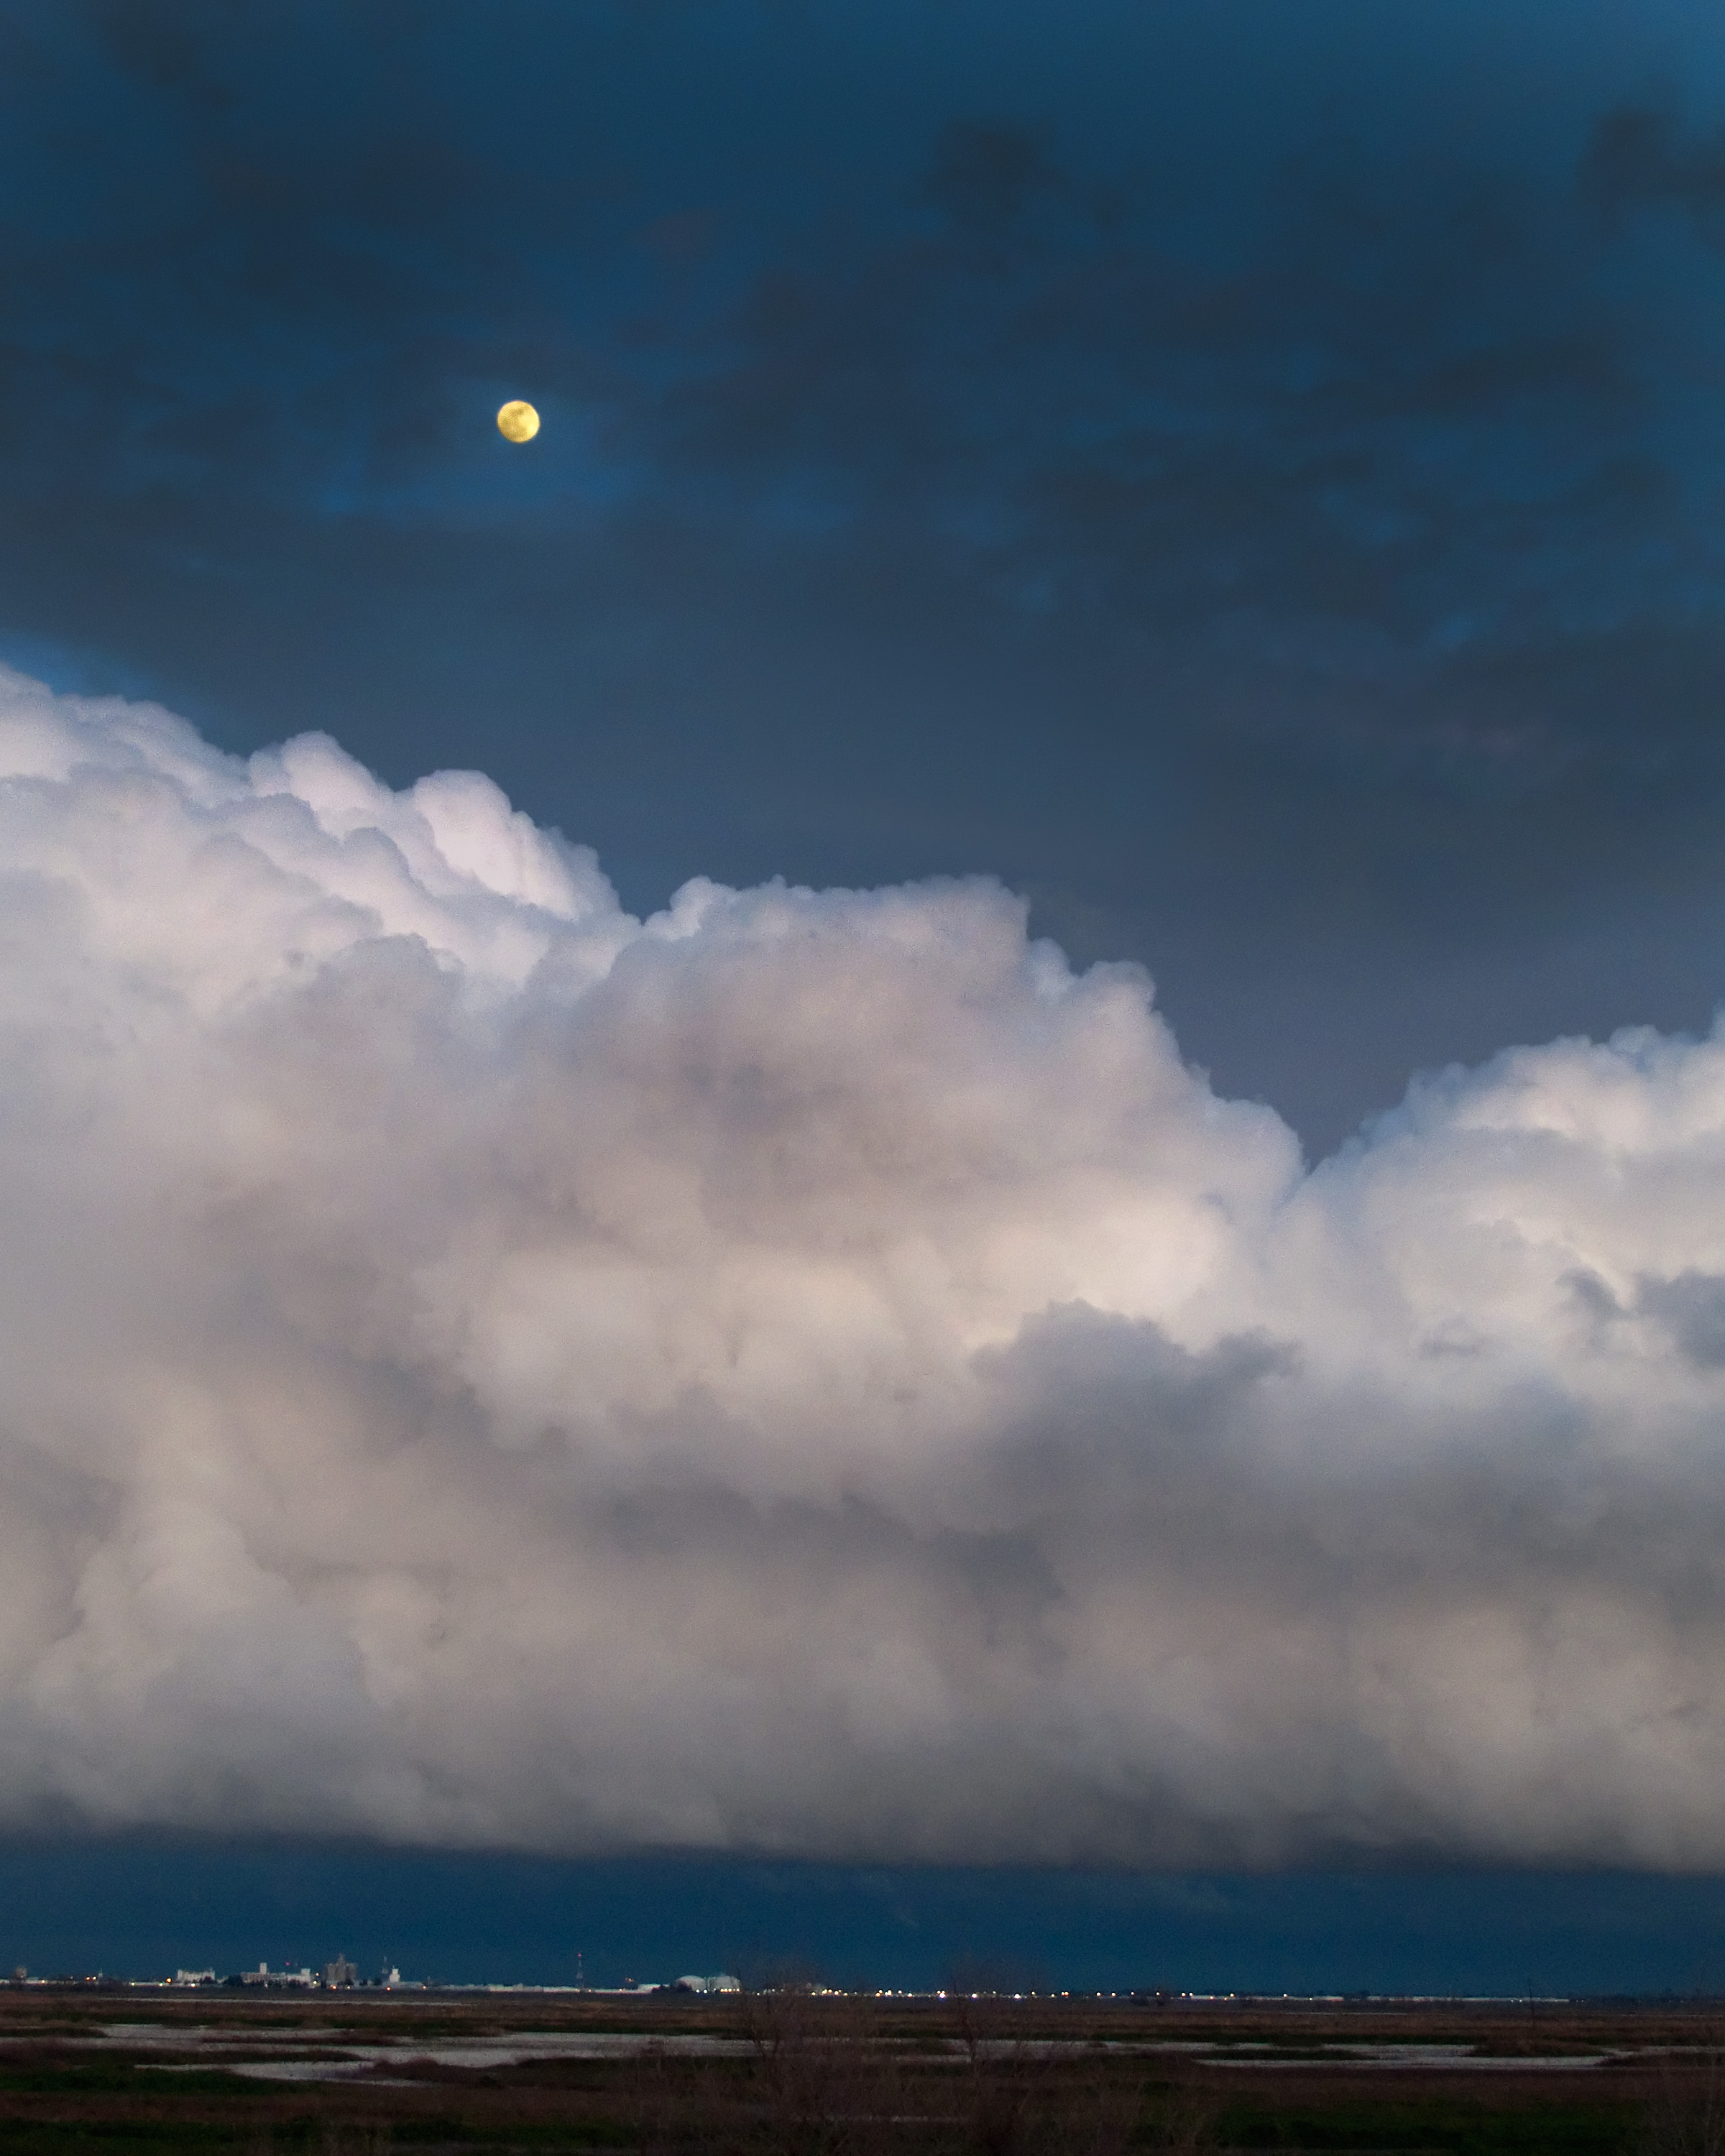
sea, horizon, cloud, sky, sunlight, morning, dawn, atmosphere, dusk, evening, weather, cumulus, meteorological phenomenon, atmosphere of earth